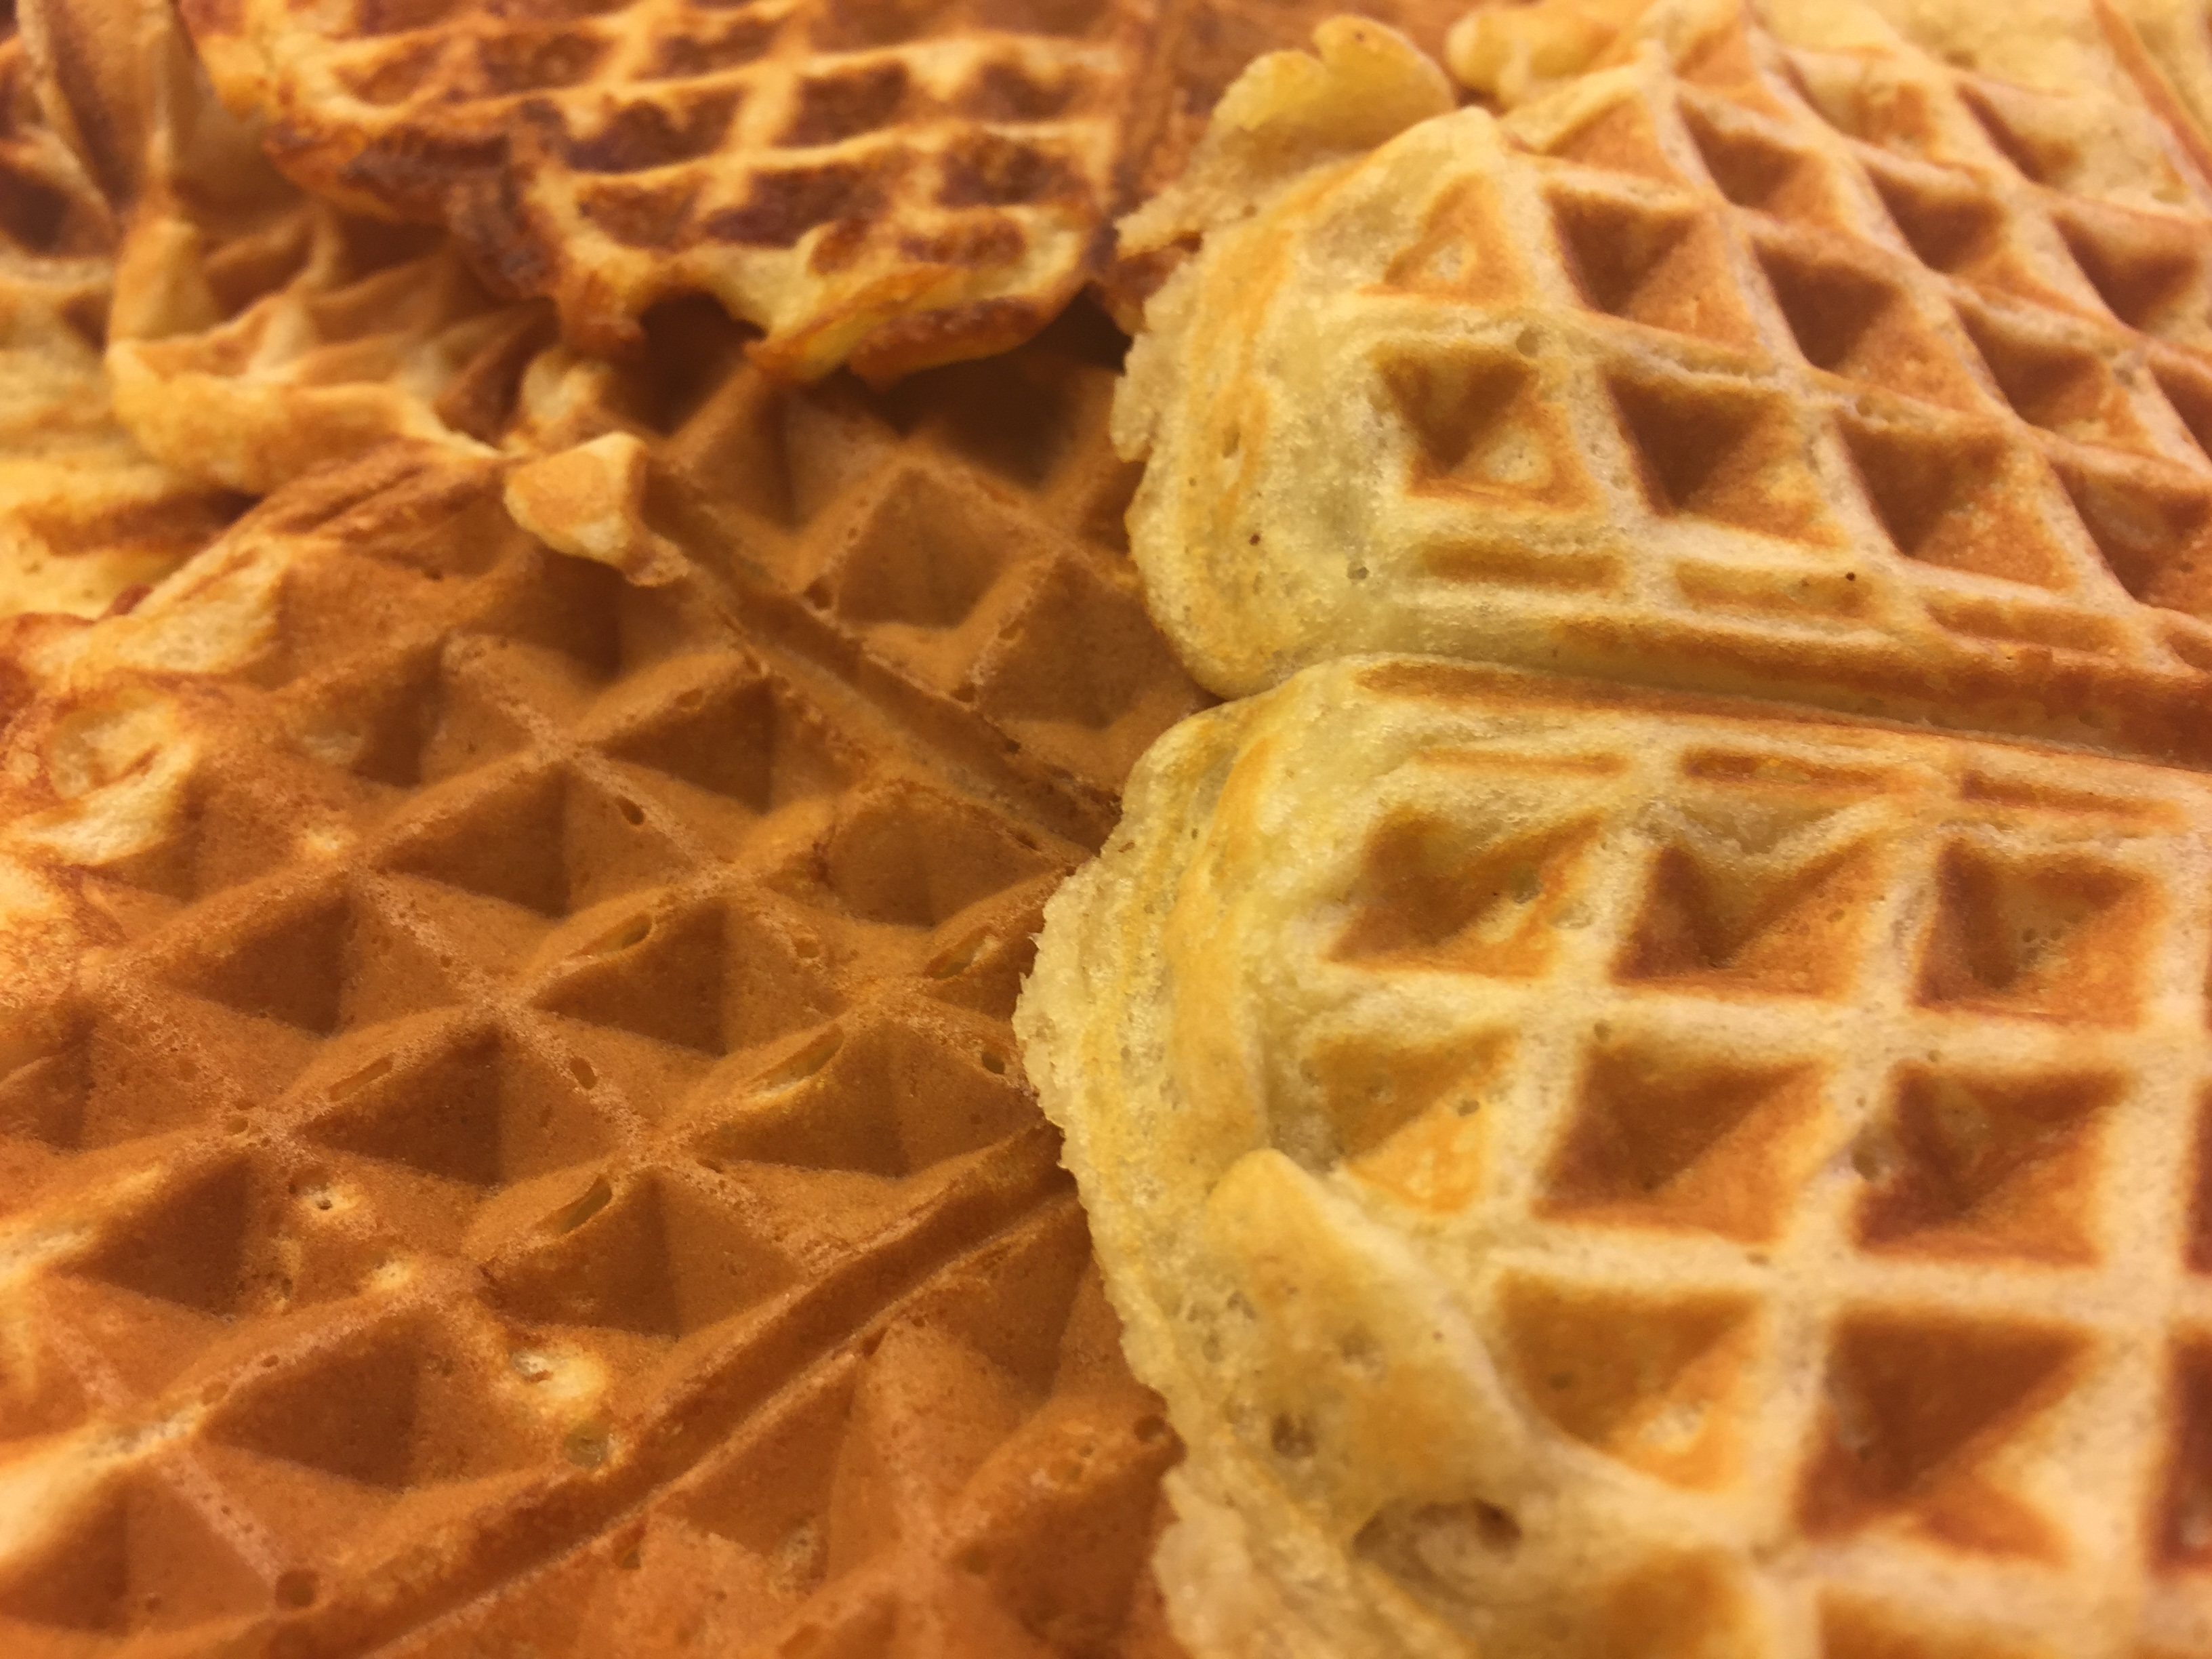
dish, meal, food, breakfast, dessert, waffle, waffles, freshly made waffles, grass family, whole grain, belgian waffle